Arlington Coal & Lumber

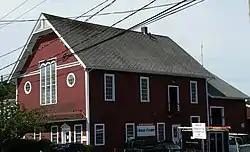
Photo from 2008

The Arlington Coal & Lumber Company building is a historic commercial and civic building located in Arlington, Massachusetts, United States. Built in 1875, it is a locally significant example of Late Gothic Revival architecture, with a long history as a community center. The building was listed on the National Register of Historic Places in 1985. The family-owned lumber yard has been in business at this location since 1923.